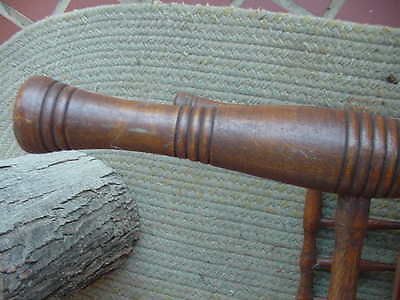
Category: chair